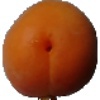
Label: apricot